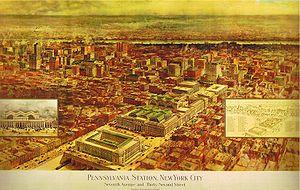
L'alliage monel ou le métal monel, voire le monel désigne un groupe d' alliages à base de nickel principalement et de cuivre, avec de petites quantités de fer, de manganèse, de carbone et de silicium, et parfois de titane, d'aluminium et de soufre.